Makaiko Kheti

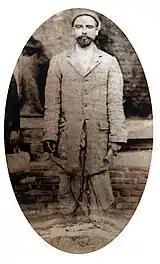

"Makaiko Kheti", later known as "Krishi Shikshvali, Prathambhag, Makai Ko Kheti", was released in July 1920. One thousand copies were printed, and upon release, it became popular throughout the Kingdom of Nepal.